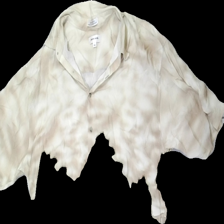
View: front
Type: Shirt
Category: Men
Brand: Not in the list
Brand text on label: Pierre Cardin
Colors: Beige, Blue, Green, Multicolor
Material: 100% Viscose
Pattern: Other
Cut: Loose
Size: XXL
Season: All
Damage location: top center
Price range: 50-100
Recommended usage: Reuse